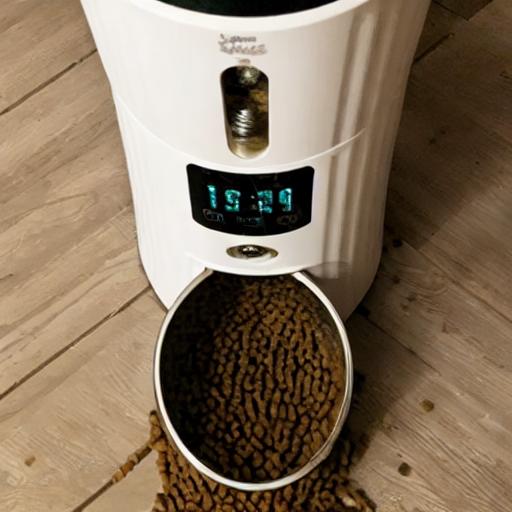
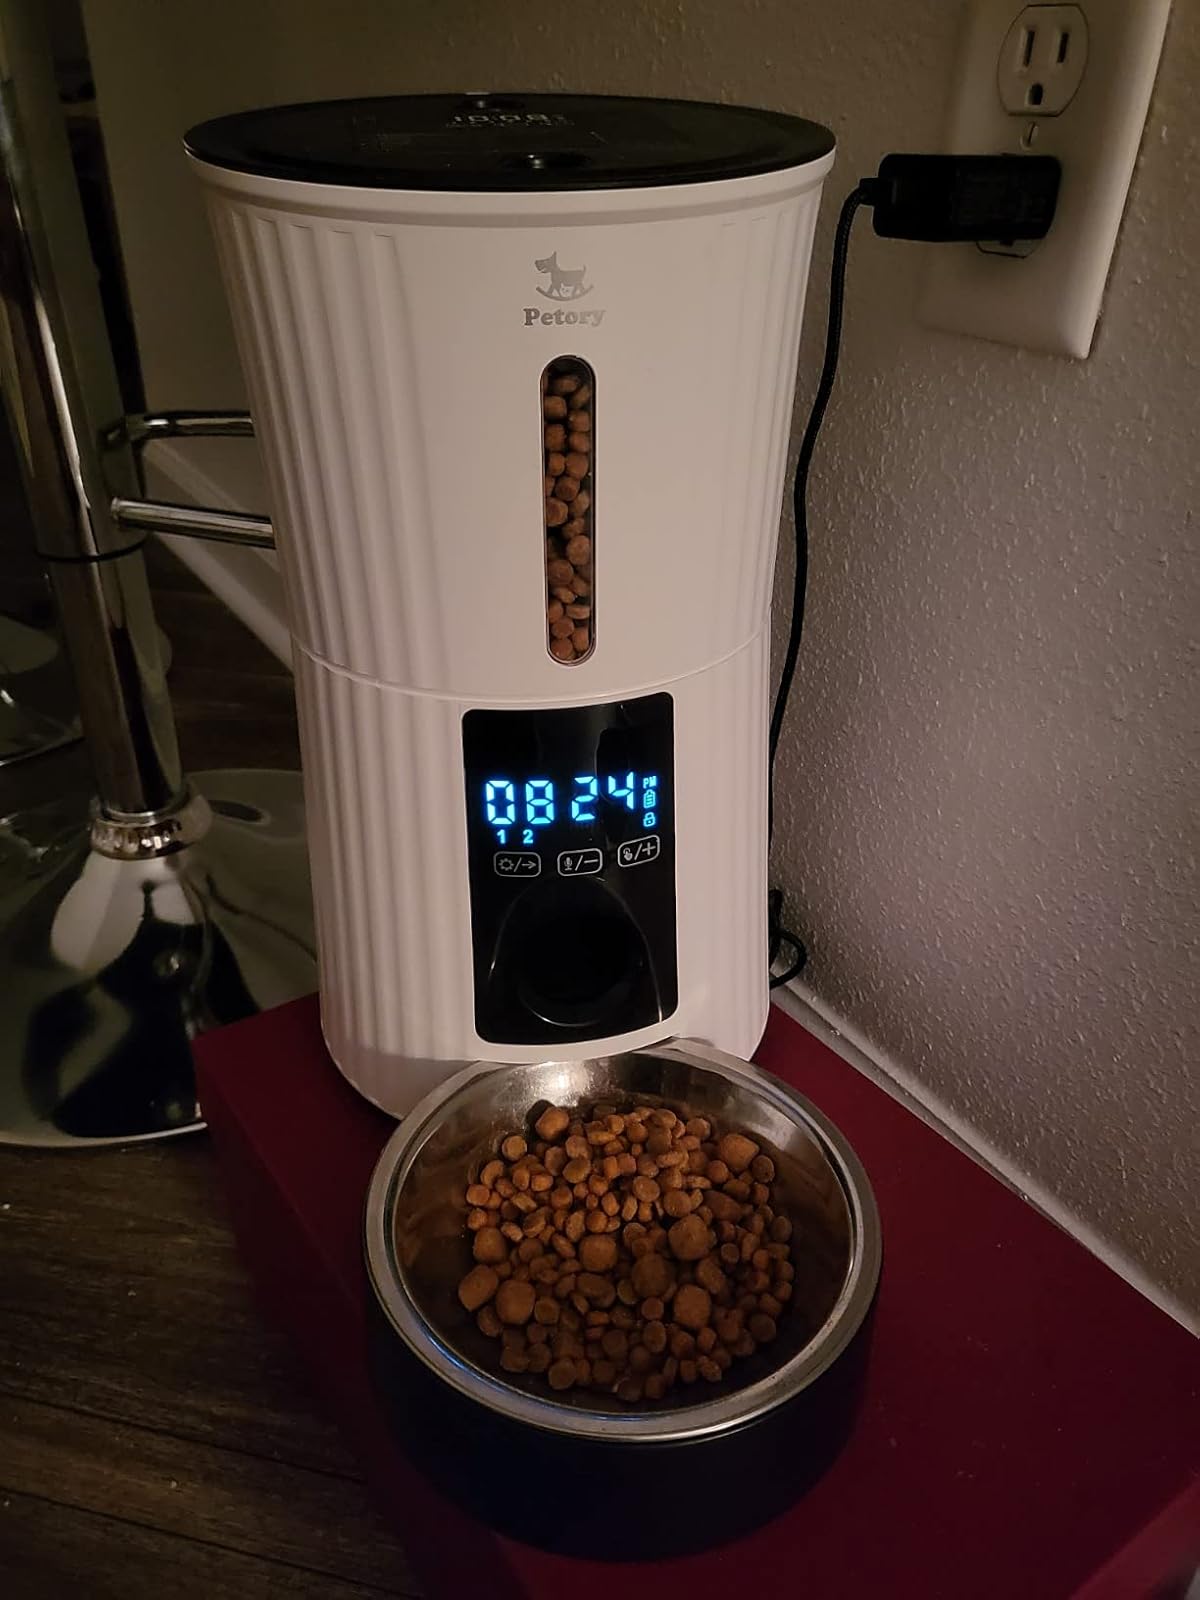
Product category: items_feeder
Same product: no